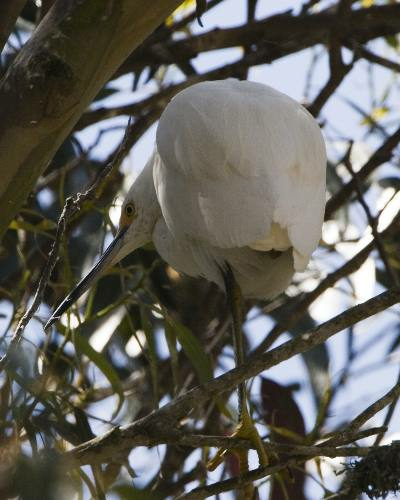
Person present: No